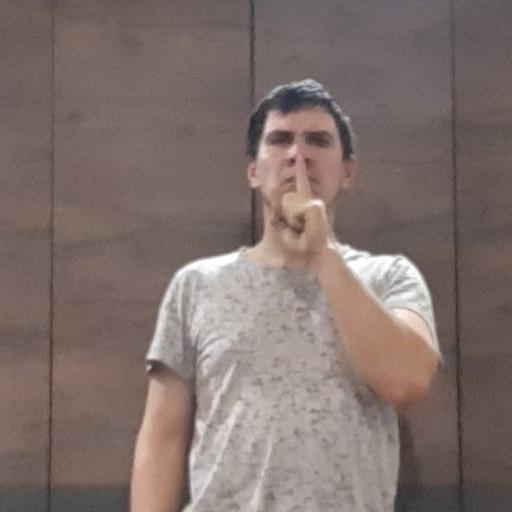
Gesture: mute